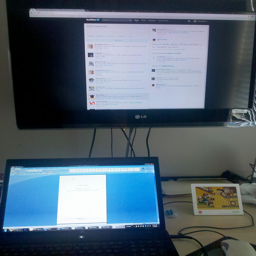
there is a computer on the table and a tv on the wall
a laptop is next to a large television
A computer and laptop with two different systems set up on them.
A laptop has been hooked up to a television.
a laptop a monitor  a mouse and some cords